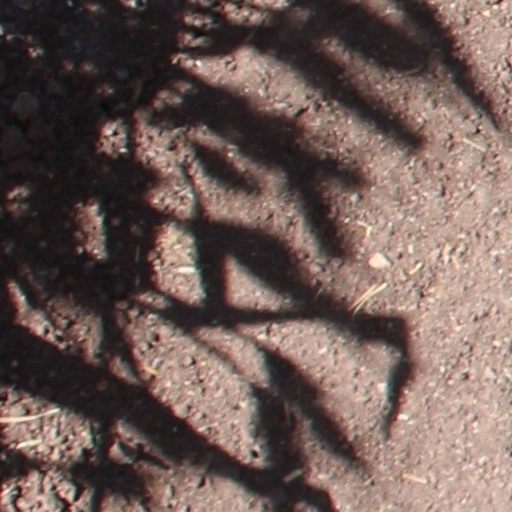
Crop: wheat